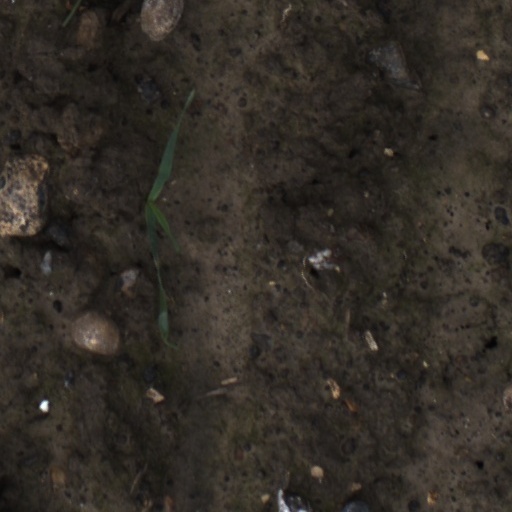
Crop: wheat